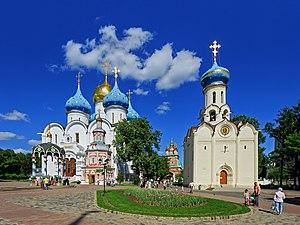
L’oblast de Moscou également appelé Podmoskovié est un sujet de la Fédération de Russie. Sa superficie, de 44 379 km², est relativement faible par rapport aux autres sujets fédéraux, mais c'est l'une des régions les plus densément peuplées du pays et, avec une population de 7 599 756 habitants, le deuxième sujet de la Fédération le plus peuplé. Il n'y a pas de centre administratif officiel pour l’oblast de Moscou : la plupart de ses administrations siègent à Moscou et quelques autres villes de l’oblast.